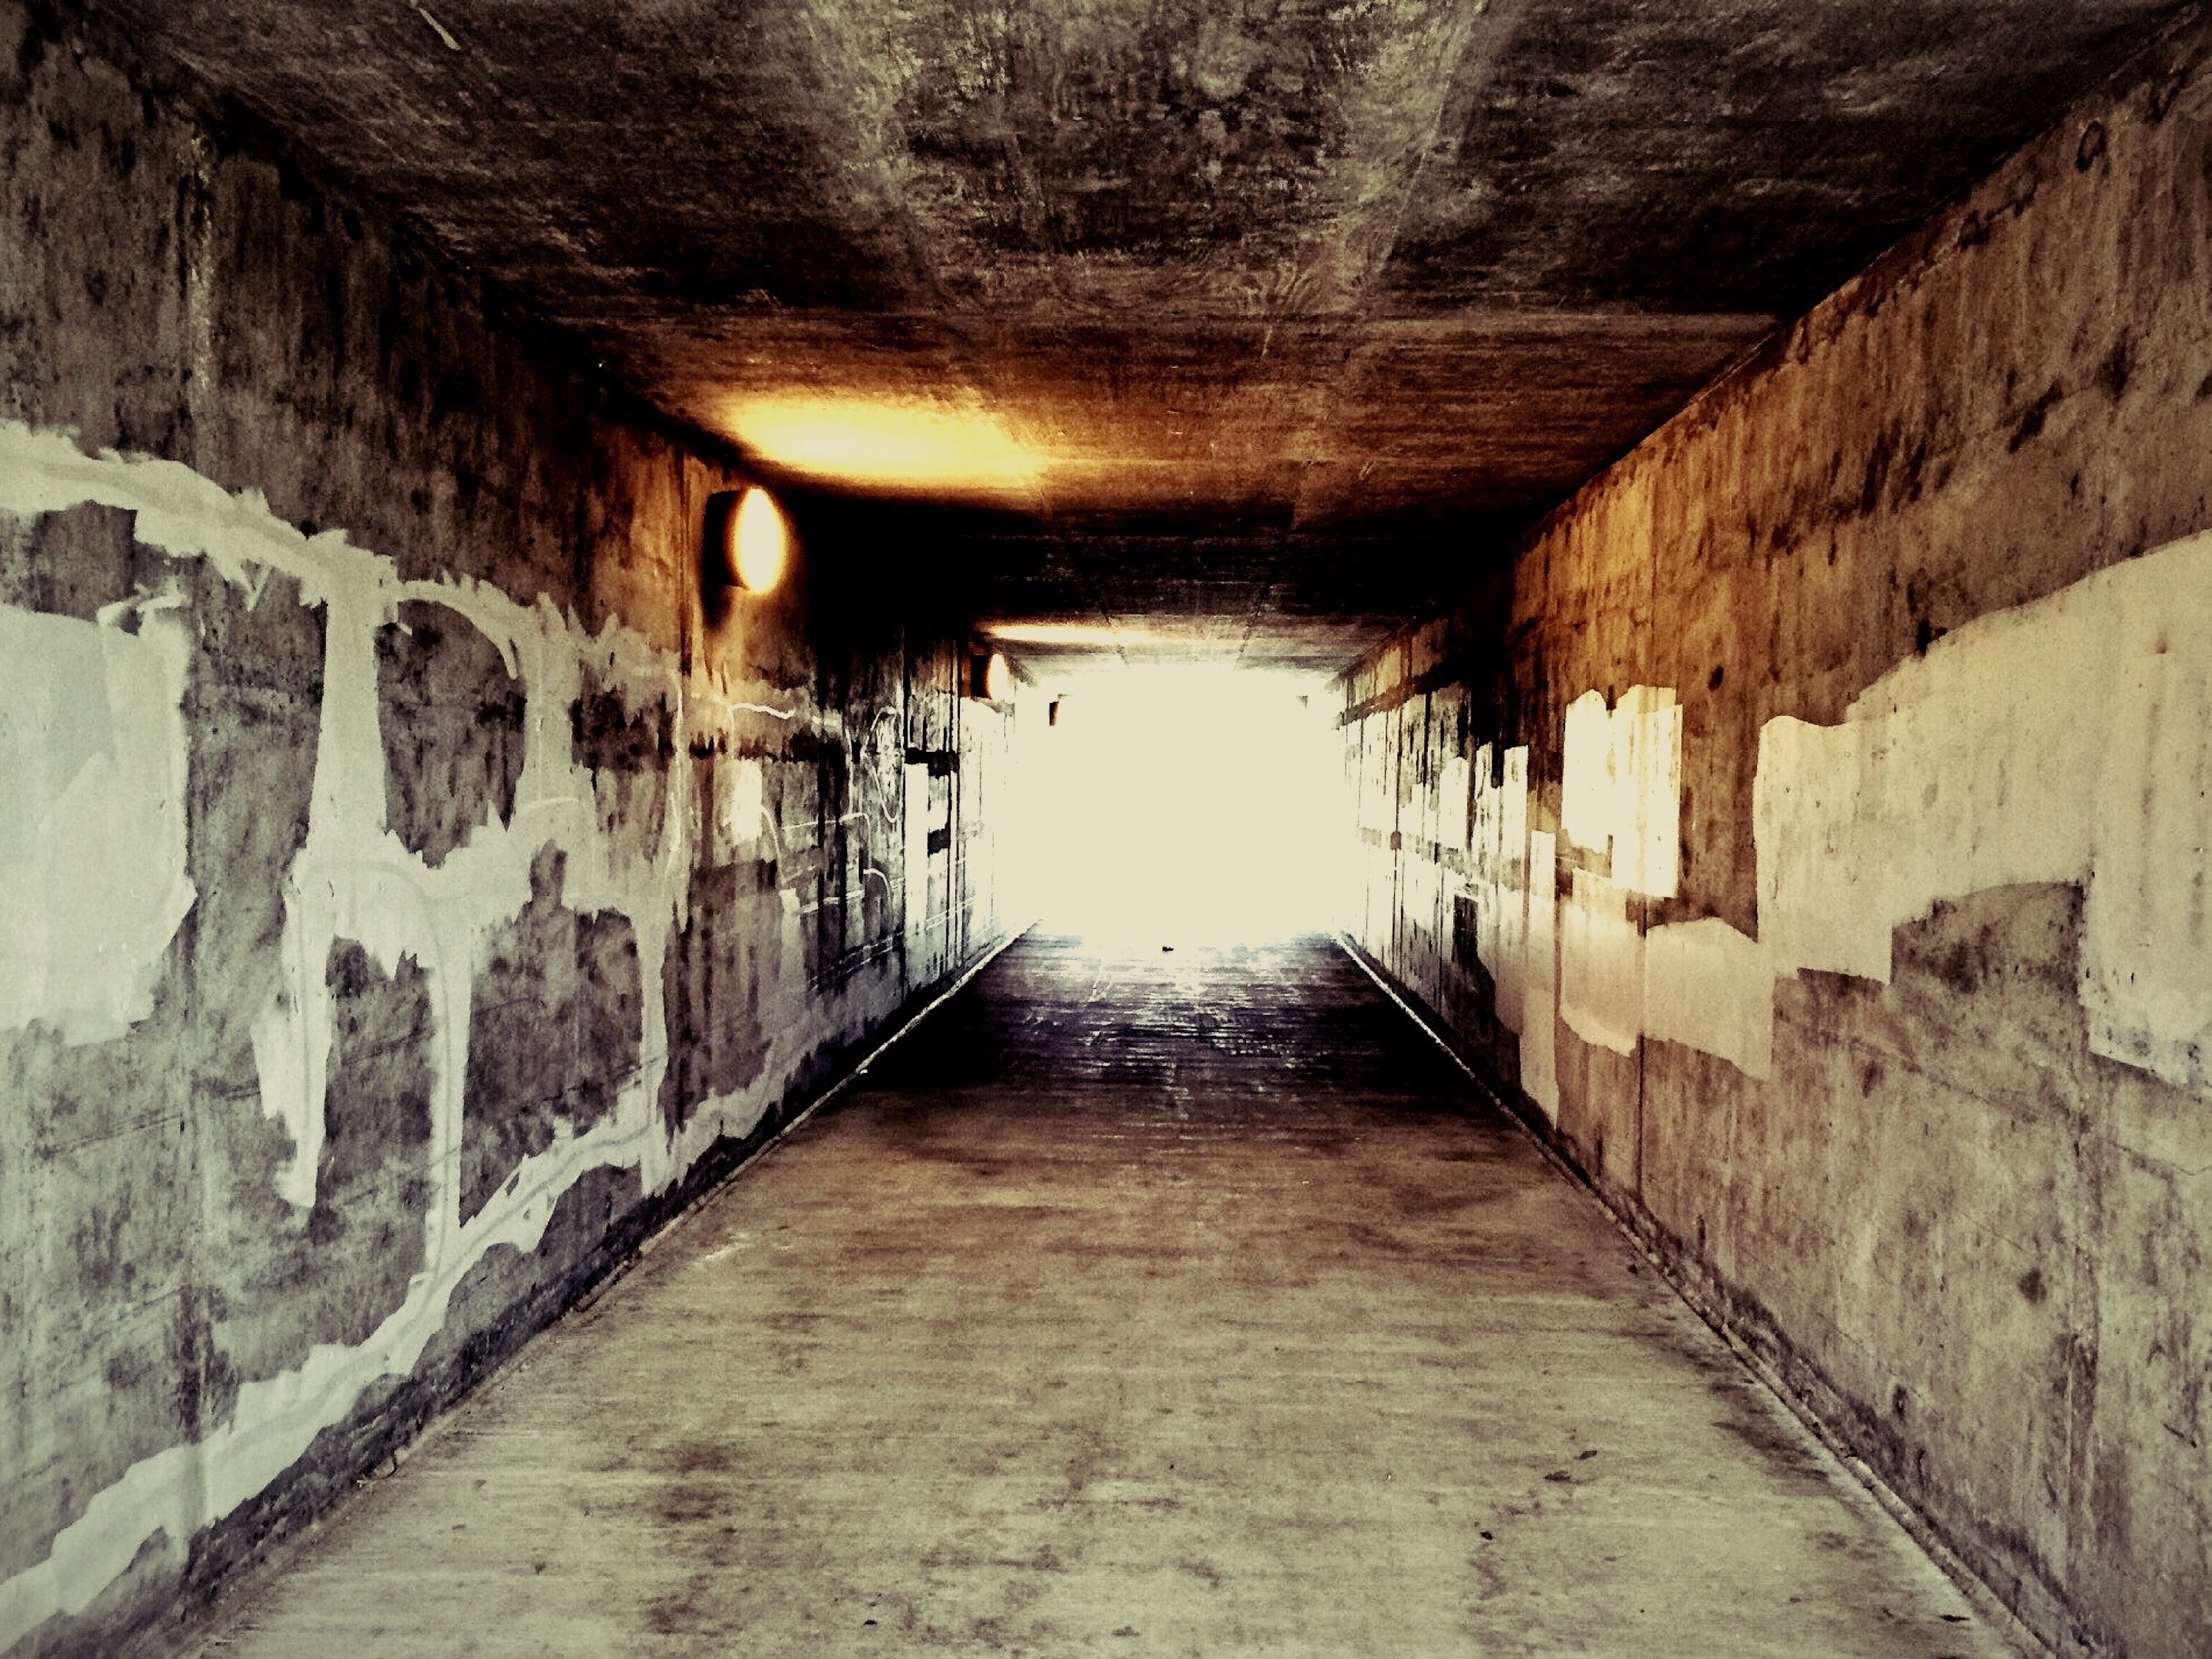
light, wood, road, alley, urban, wall, tunnel, underground, entrance, temple, ruins, infrastructure, corridor, ancient history